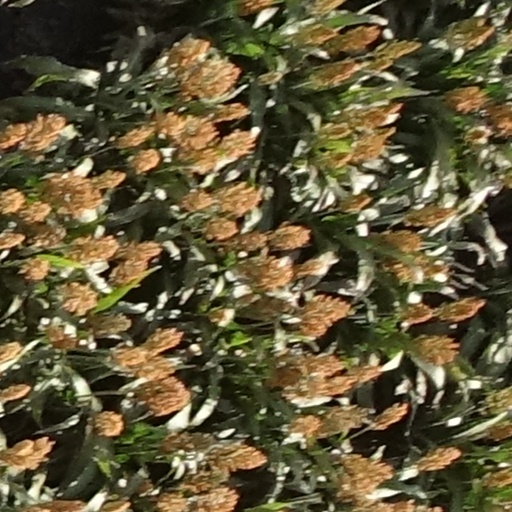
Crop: sorghum